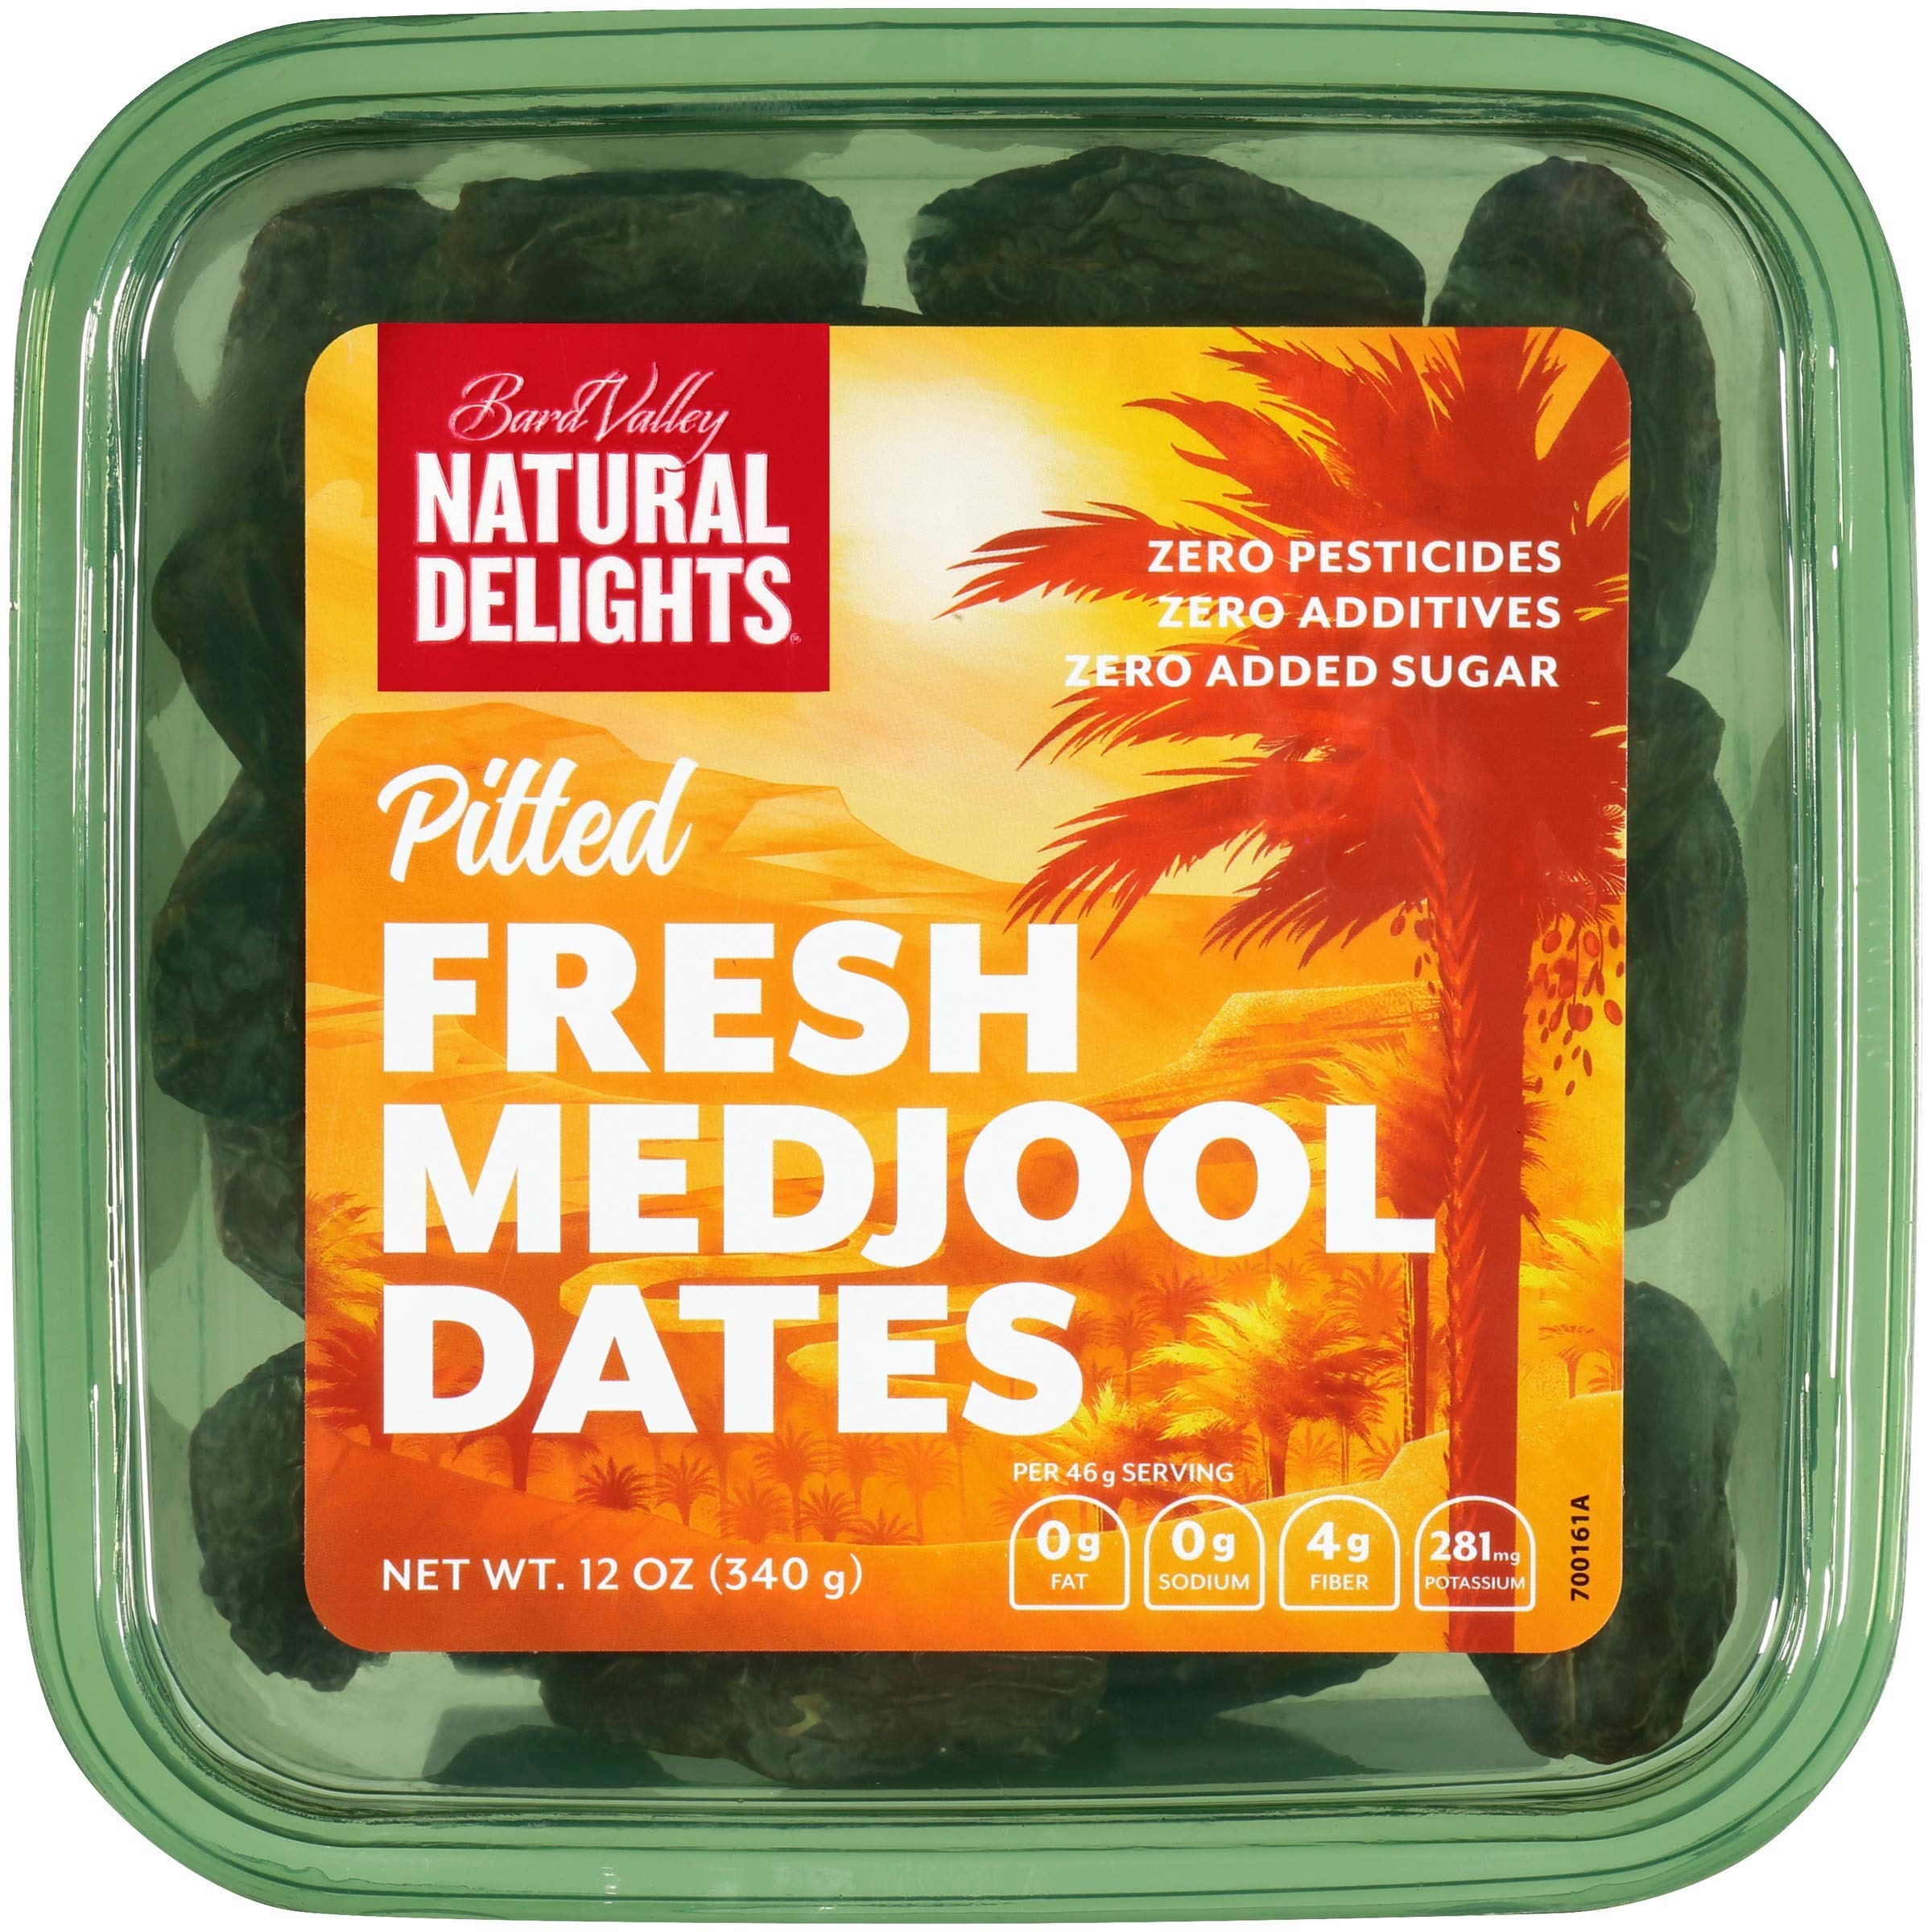
Item Name: Bard Valley Natural Delights Medjool Dates Pitted
Product Description: Pitted Medjool dates are the perfect solution for snackers who are always on-the-go. Keep your eyes peeled for the bright yellow label in the produce department.
Value: 11.99
Unit: Ounce

Price: 9.2